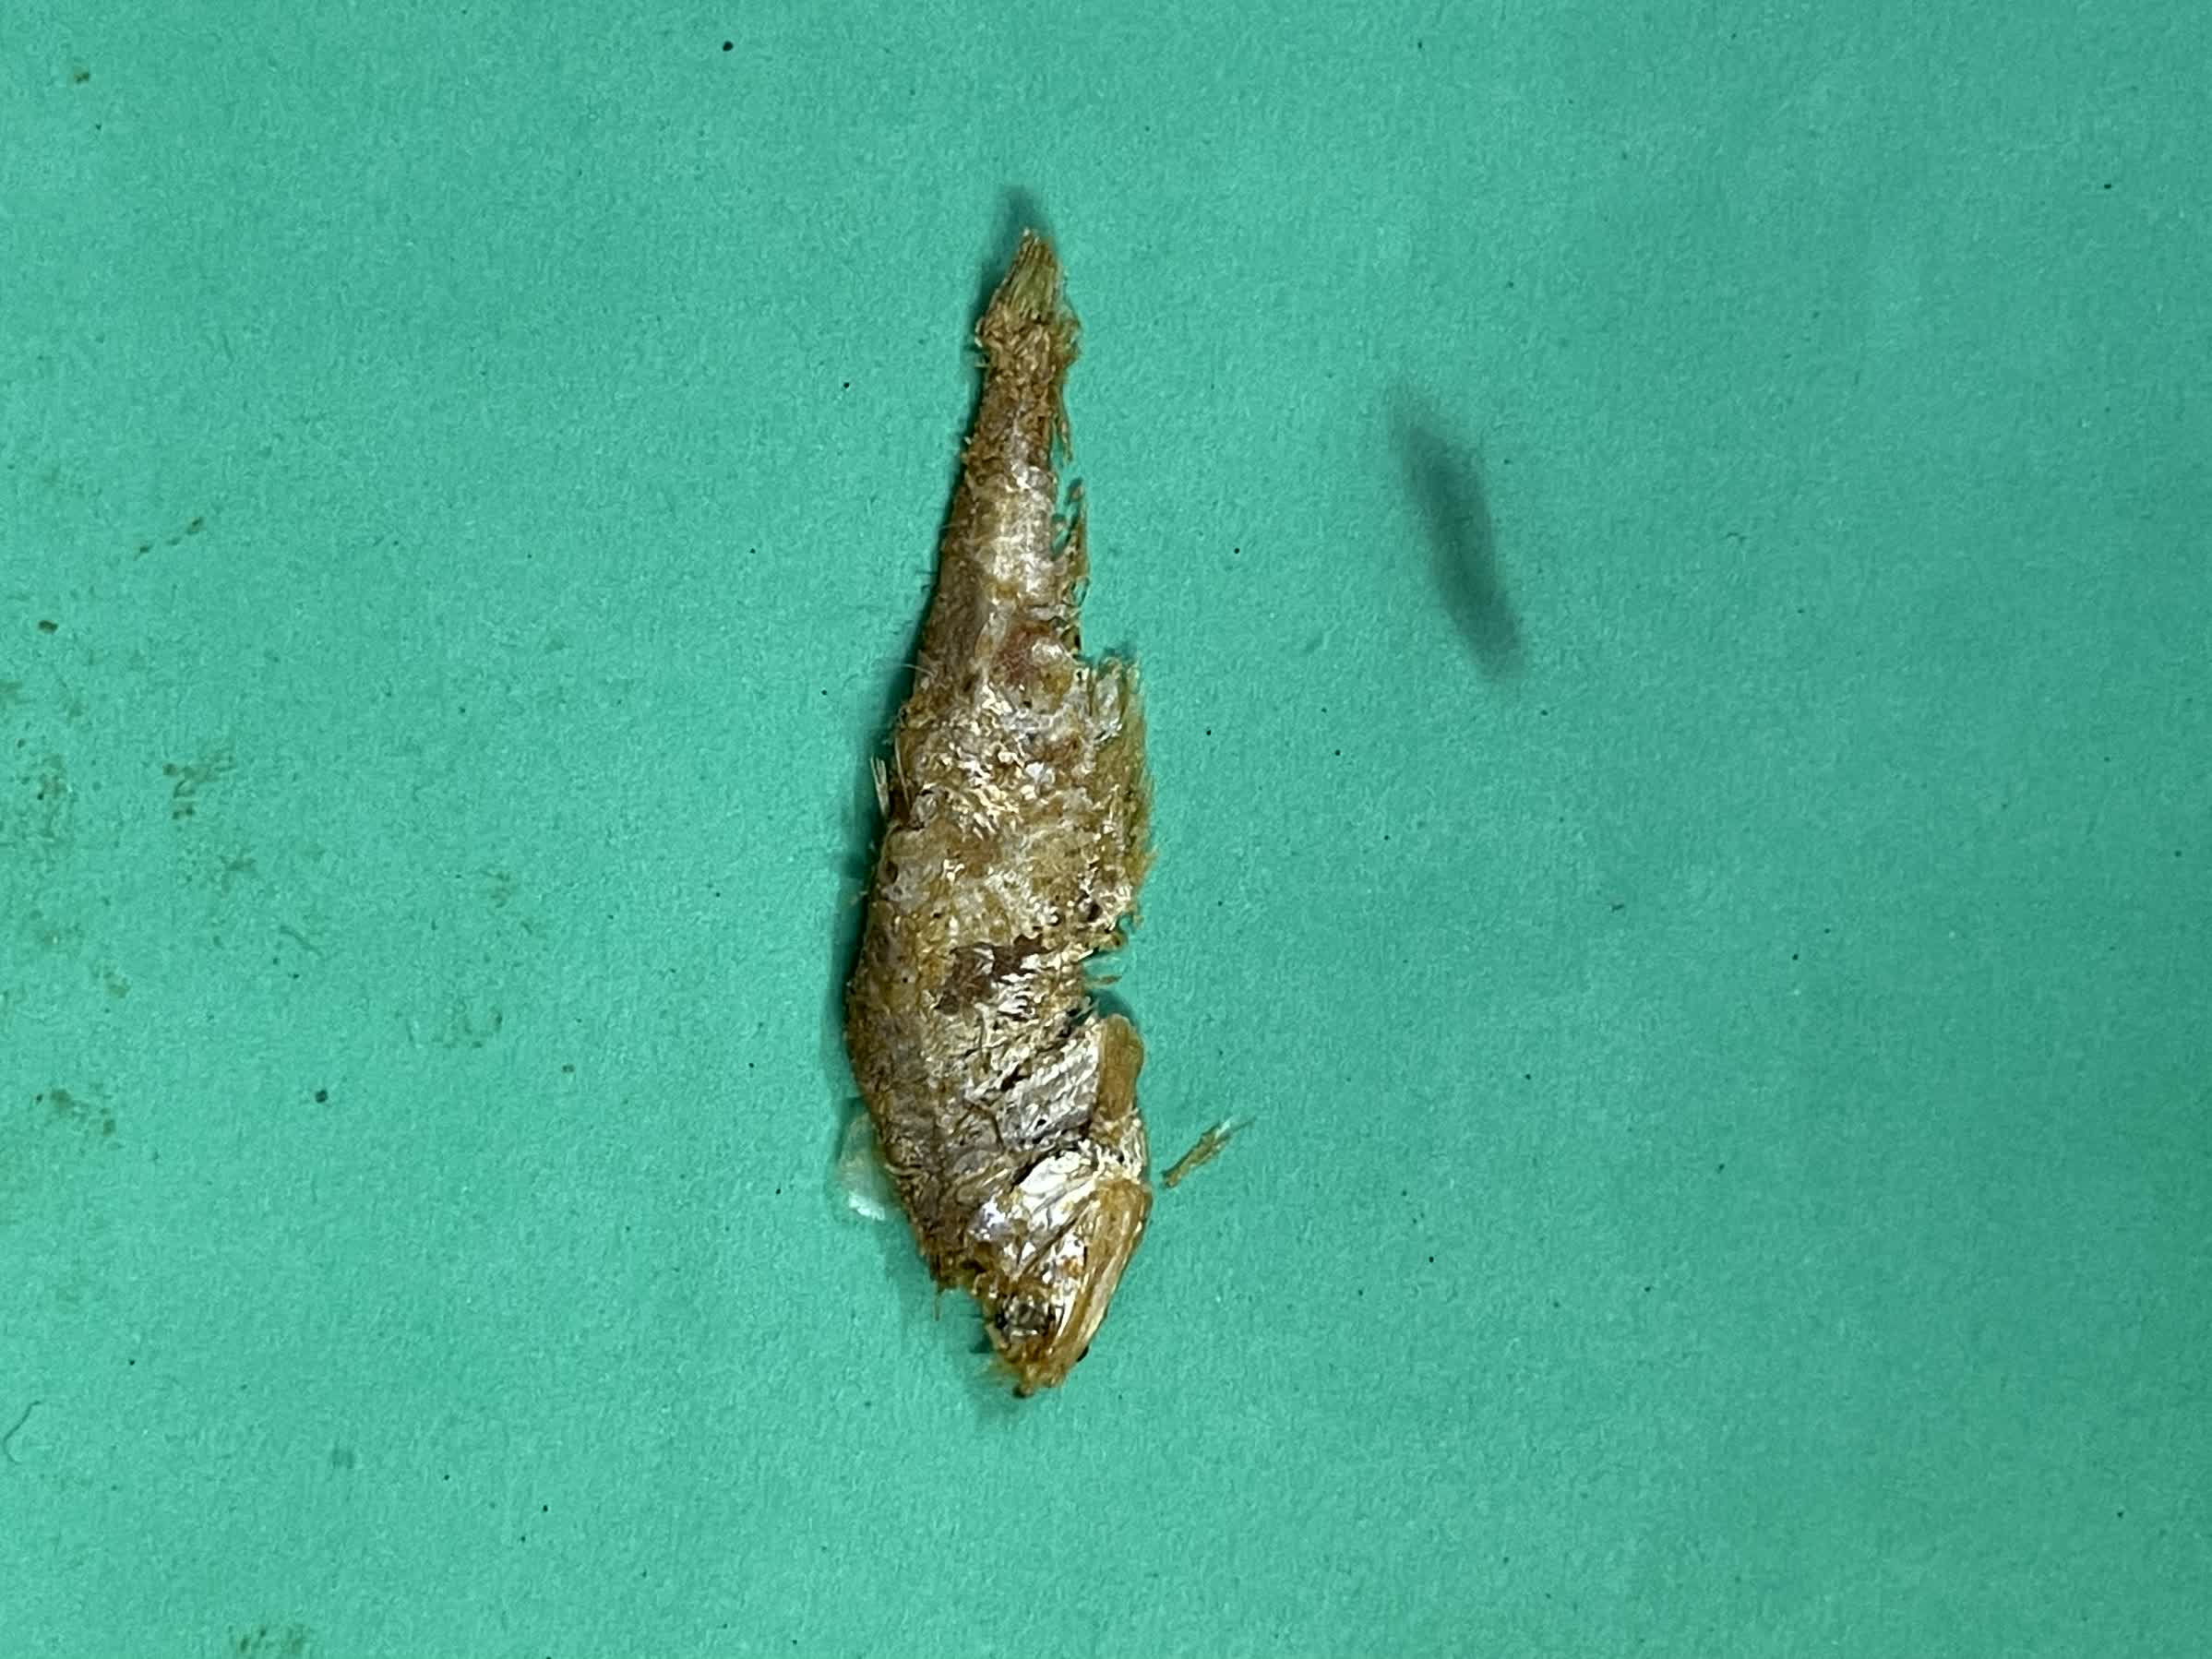
Species: Bashpata